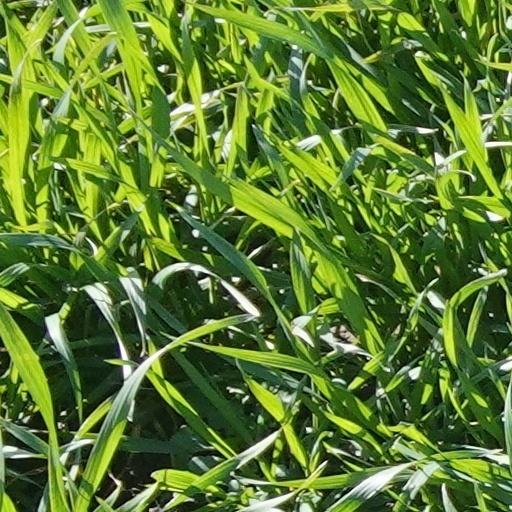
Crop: wheat